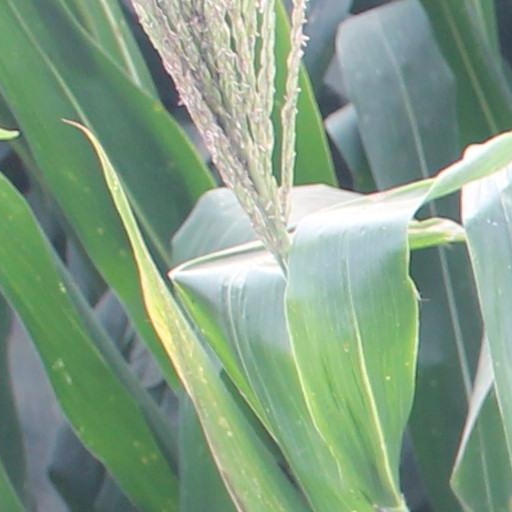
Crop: maize; corn